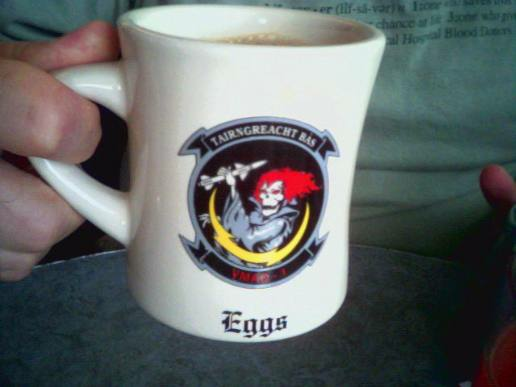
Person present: No